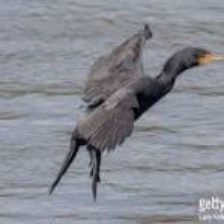
Species: DOUBLE BRESTED CORMARANT
Scientific name: PHALACROCORAX AURITUS